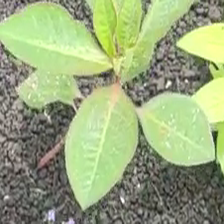
Weed species: Moti_dudhi(Euphorbia_geneculata_L)